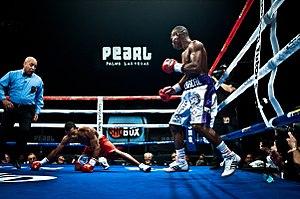
Guillermo Rigondeaux est un boxeur cubain né le 30 septembre 1980 à Santiago de Cuba.
Rico Ramos est un boxeur américain né le 20 juin 1987 à Pico Rivera, Californie.